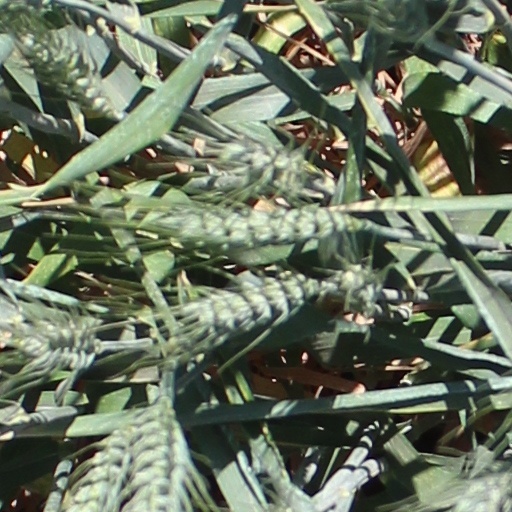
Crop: wheat